Caroline Sunshine

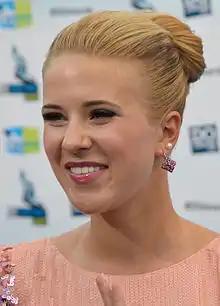
Sunshine in 2012

Caroline Mohr Sunshine (born September 5, 1995) is an American political aide and former actress, who previously worked as a White House staffer during the Donald Trump administration in 2018. As an actress, she is best known for her co-starring role as flashy, rude European exchange student Tinka Hessenheffern on the Disney Channel series "Shake It Up". Sunshine has also appeared in the feature film "Marmaduke" (2010) and the direct-to-video film "The Outfield" (2015).